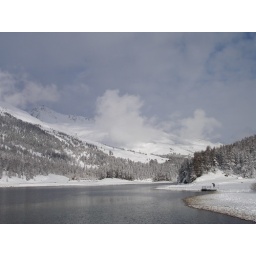
Taken from a moving car over the bridge that connects Silvaplana to the Corvatsch slopes. Engadin, CH